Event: Nepal Earthquake
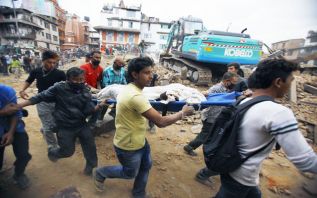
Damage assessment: damage